Yashwant Singh Parmar

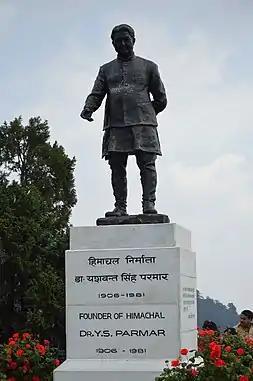
The statue of Dr. Y.S. Parmar on The Ridge, Shimla.

A major threat to the further development of Himachal Pradesh into a state came early on in the 1950s, in the form of strong efforts from both the centre and the powerful Punjab state to merge this relatively new political entity with Punjab. On the one hand, these efforts were fueled by a concern of the centre to stem the growth of regionalism, particularly language-based regionalism. On the other hand, Punjab desired to include these hilly regions within its territory, wherein it had financed and facilitated, with the help of central funds, the construction of major hydroelectric projects which primarily benefited the plains, including those of Punjab. Himachali political elites of the time feared that this would result in the economic and political subjugation of the hilly regions under Punjabi administration, mirroring the recently ended colonial subjugation of the British. Parmar strongly resisted the merging of Himachal Pradesh with Punjab, as recommended by the States Reorganization Committee in 1956. In protest, he resigned from the post of Chief Minister, and Himachal Pradesh became a Union Territory.